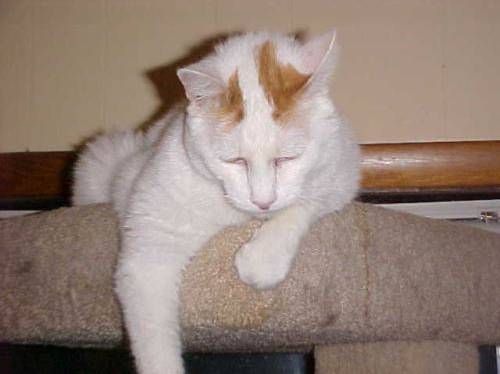
Label: cat